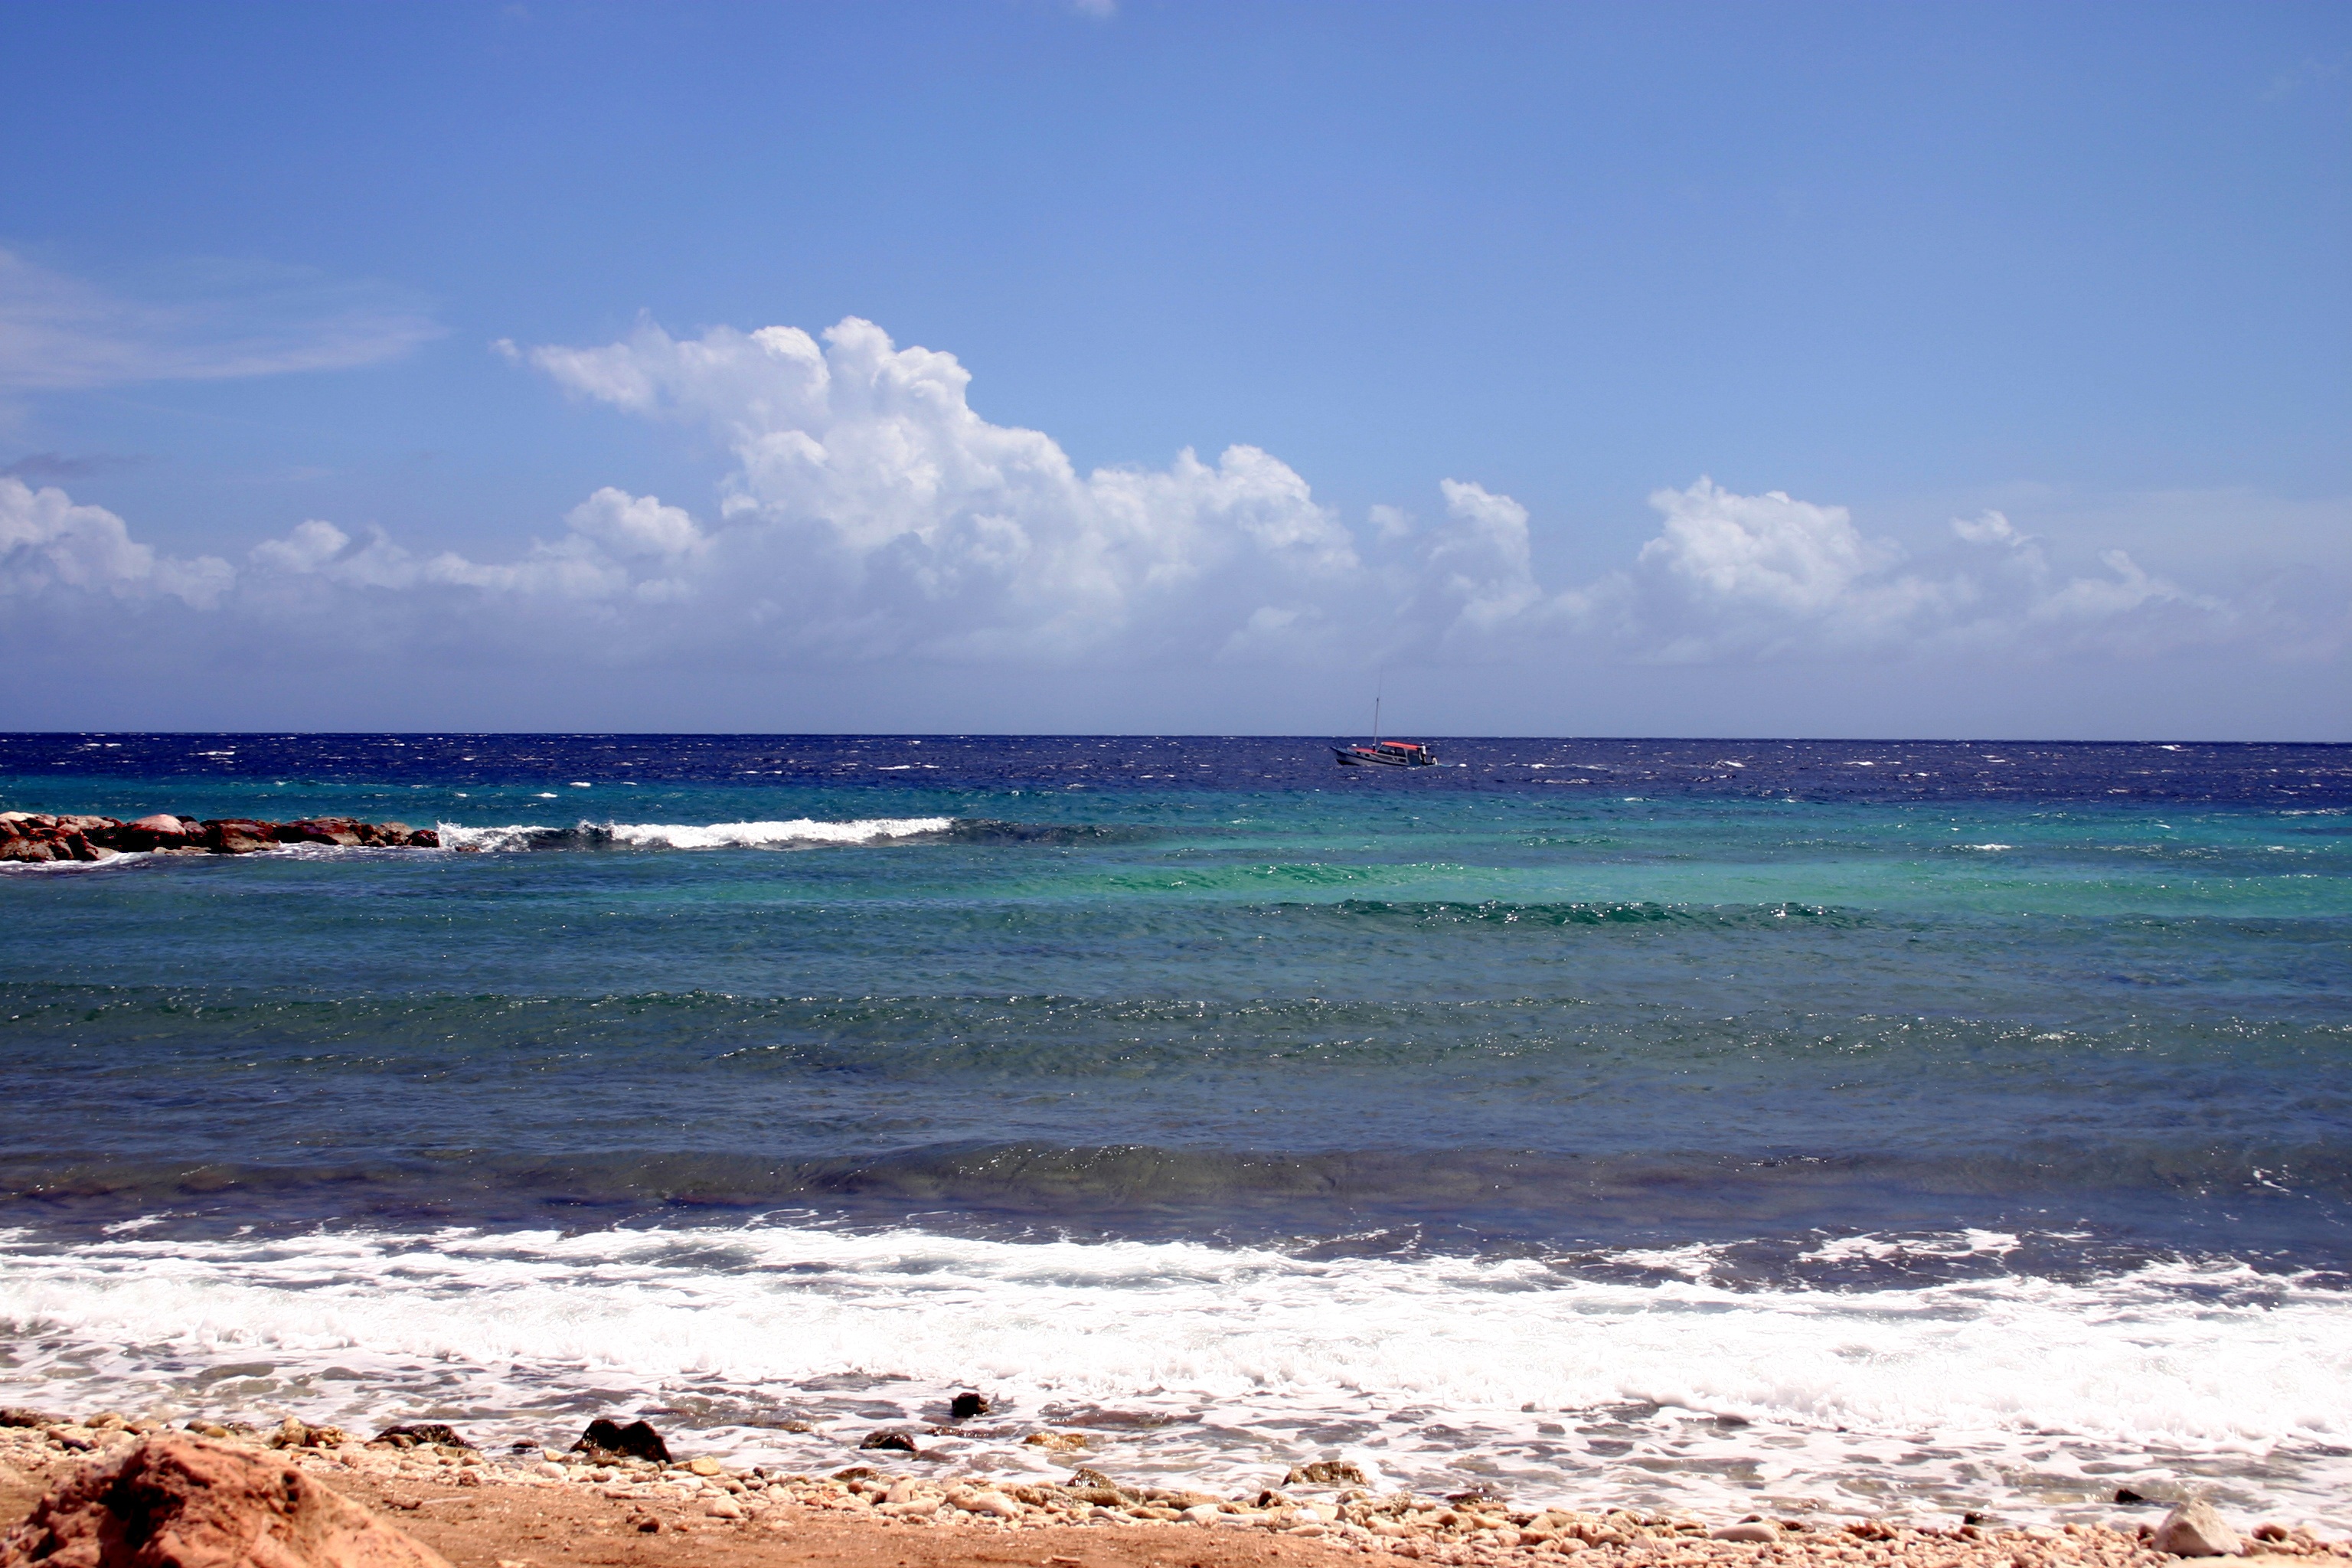
beach, sea, coast, water, sand, ocean, horizon, cloud, sky, shore, wave, vacation, coastline, relax, tropical, seascape, bay, body of water, cape, wind wave